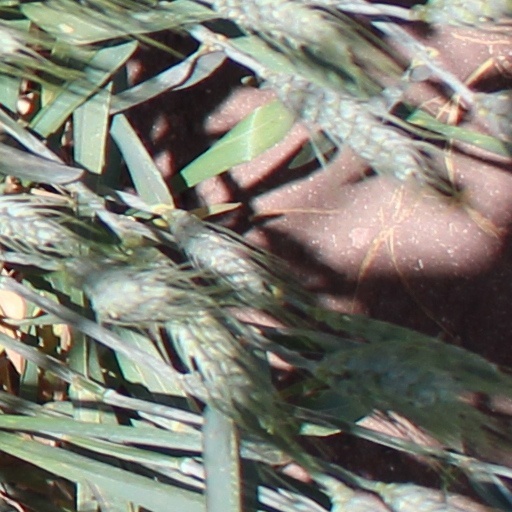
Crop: wheat